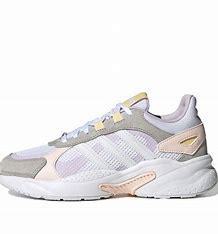
Brand: adidas
Model: neo Adidas NEO Crazychaos